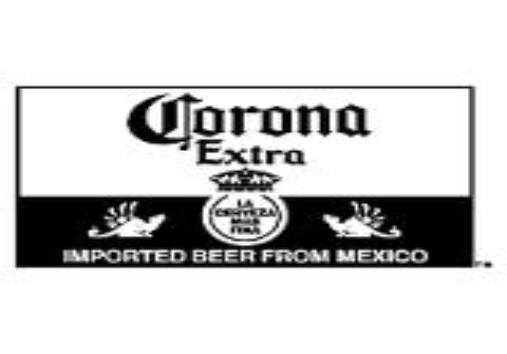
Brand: Corona
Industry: Food